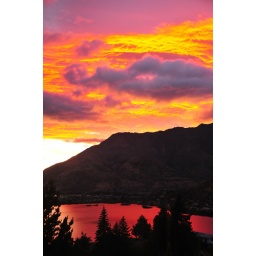
There were some good ones - the colors in the sky and lake were ridiculous.